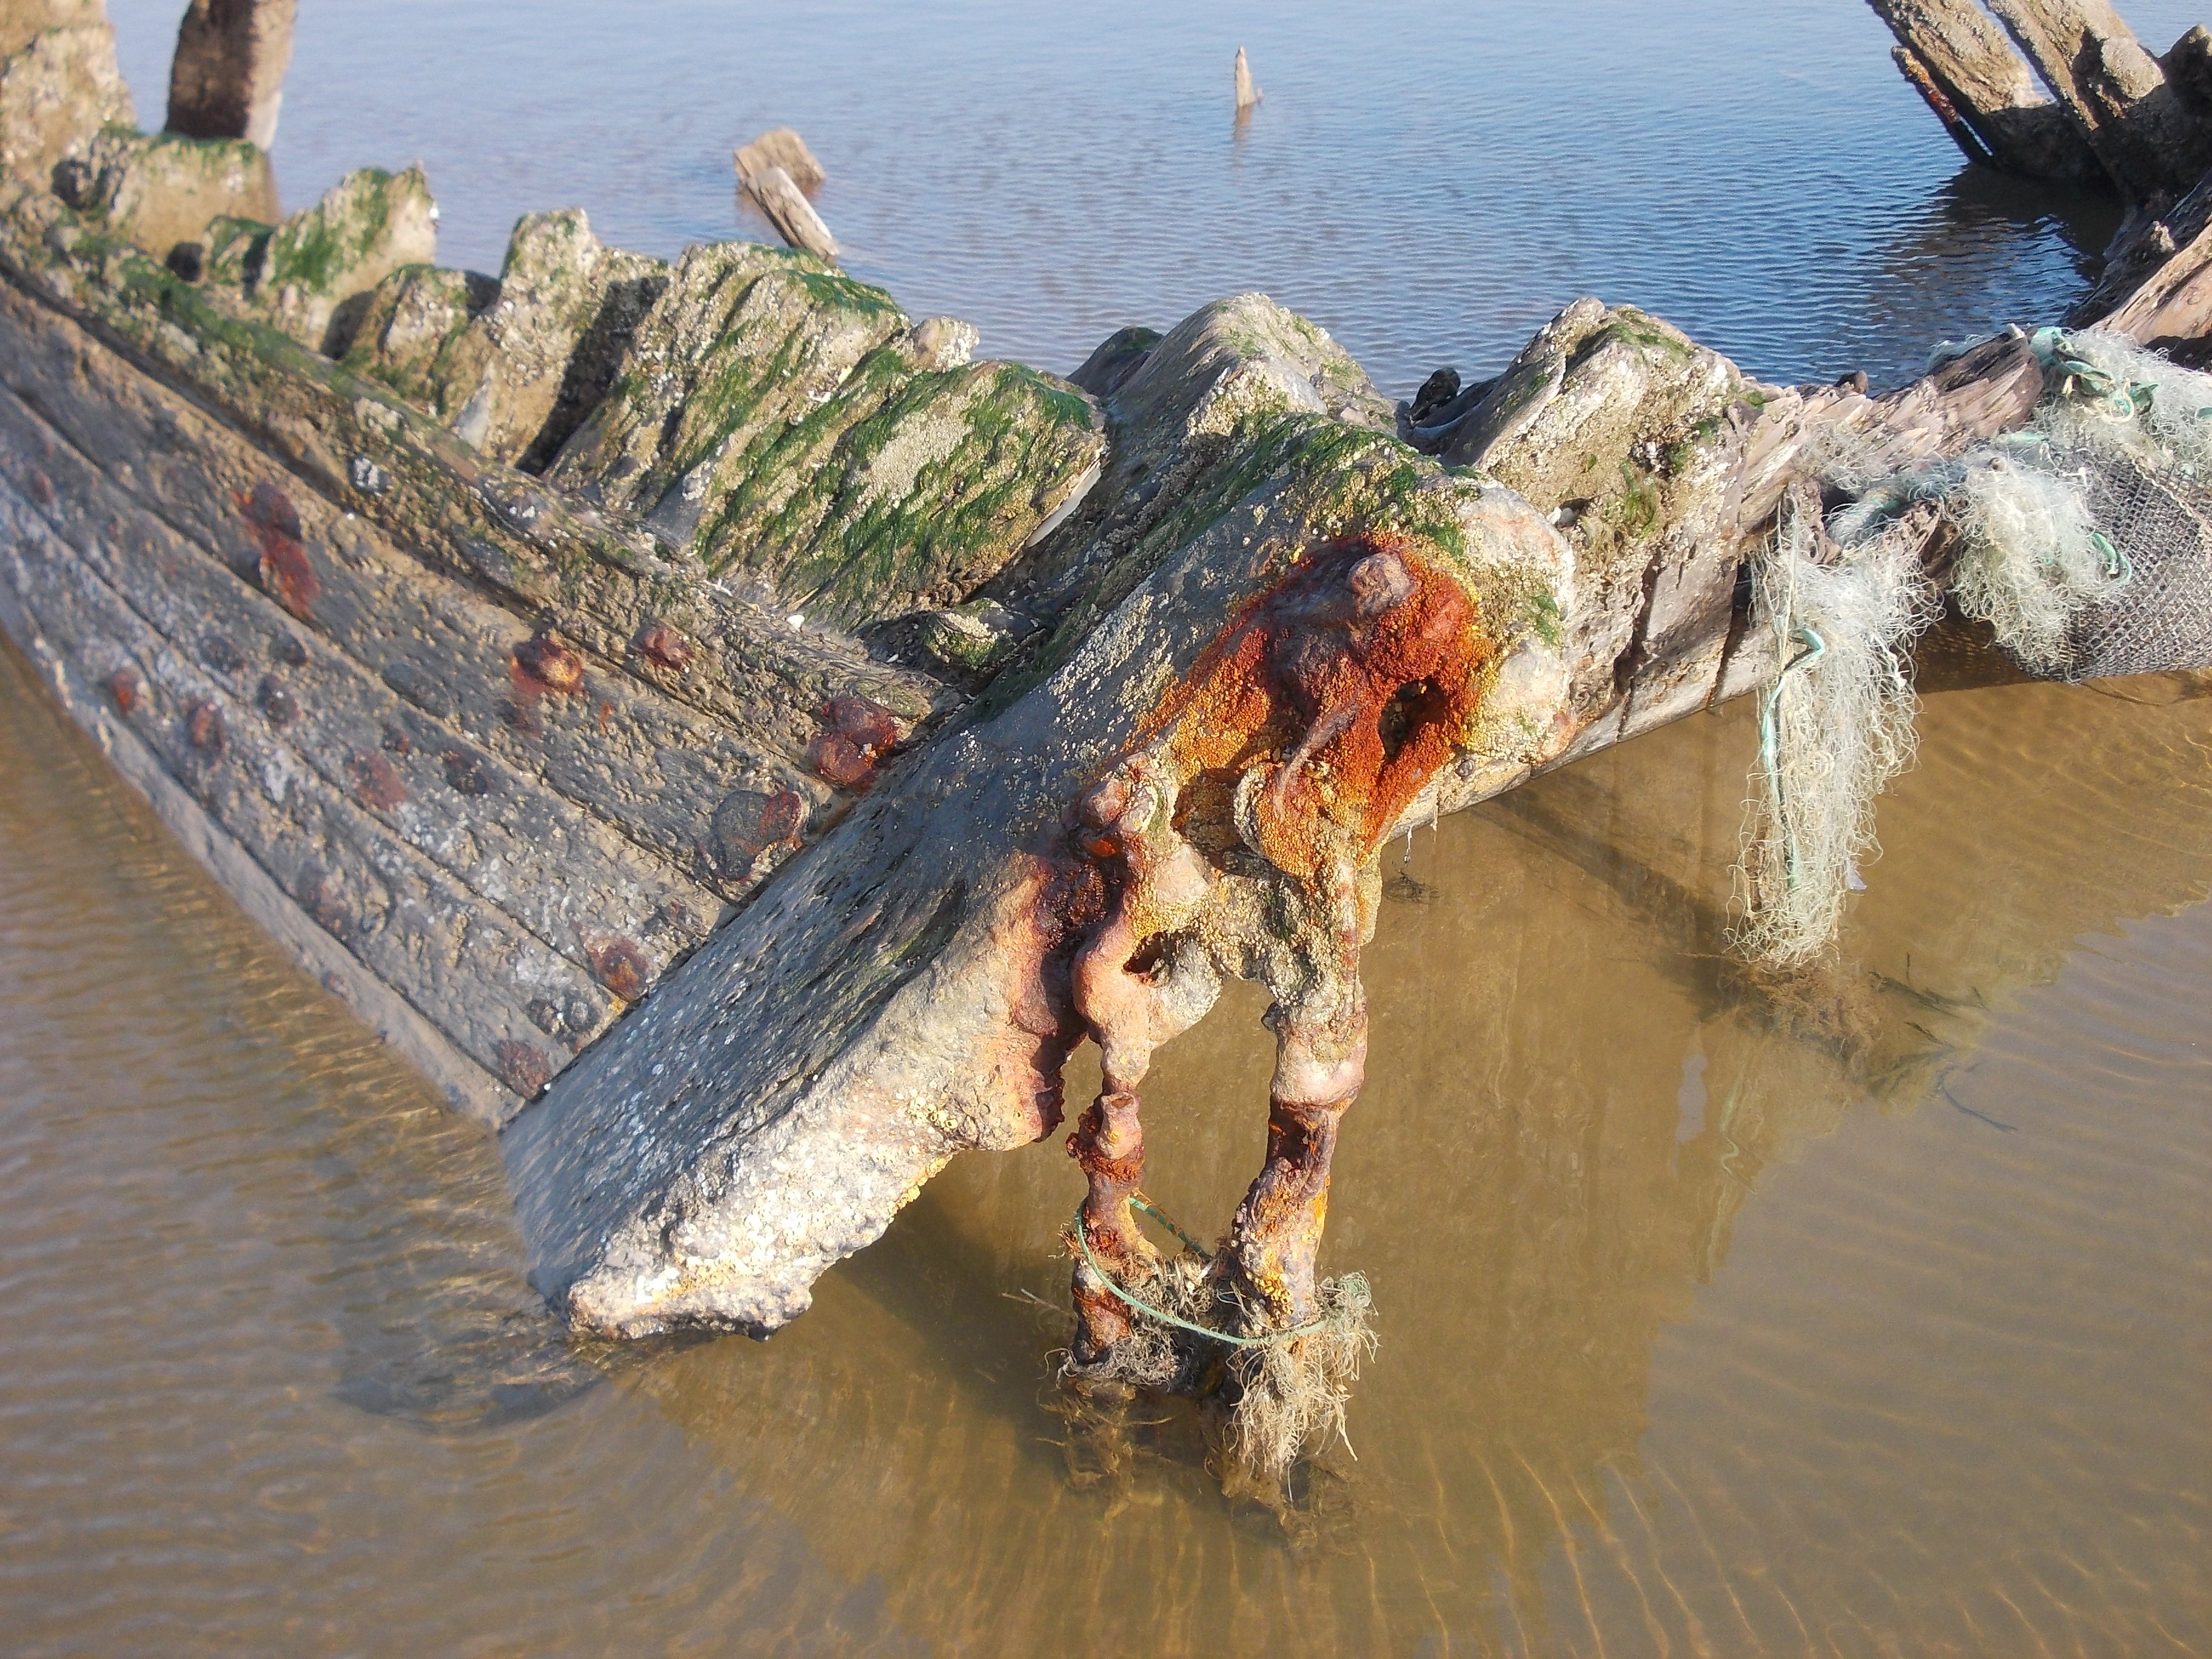
beach, sea, coast, boat, ship, vehicle, storm, terrain, heritage, wreck, shipwreck, wooden boat, bray dunes, the vonette, merchant ship, transport of salt, stranding, boat sunk in 1930